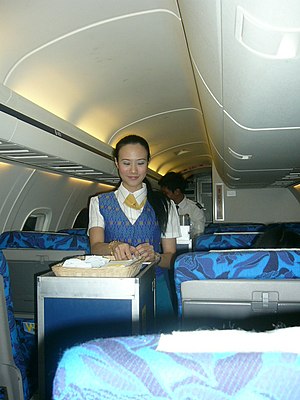
Stewardesse
En stewardesse
En stewardesse er en kvinde, der er ansat til at sørge for passagerernes sikkerhed om bord på fly. I det daglige varetager de kundeservice på flyruter. Stewarder og stewardesser kaldes for kabinepersonale.